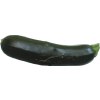
Label: dark_zucchini